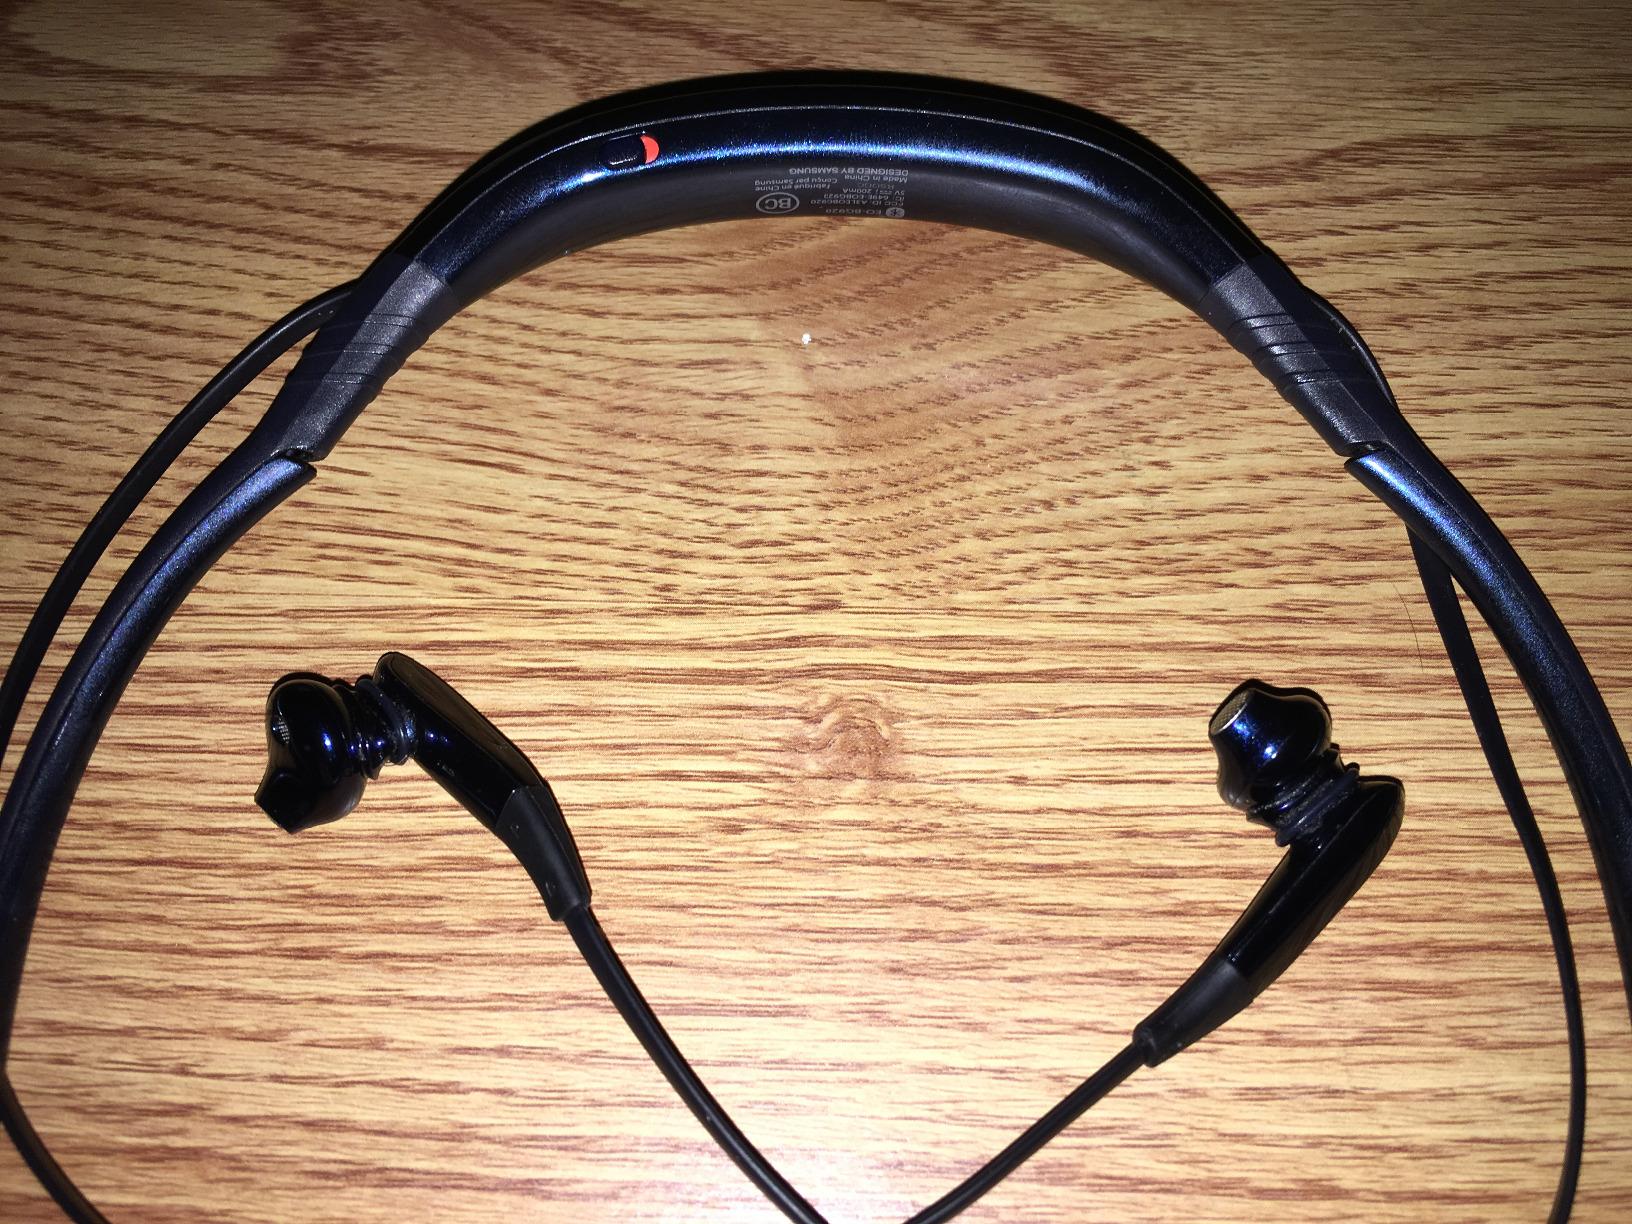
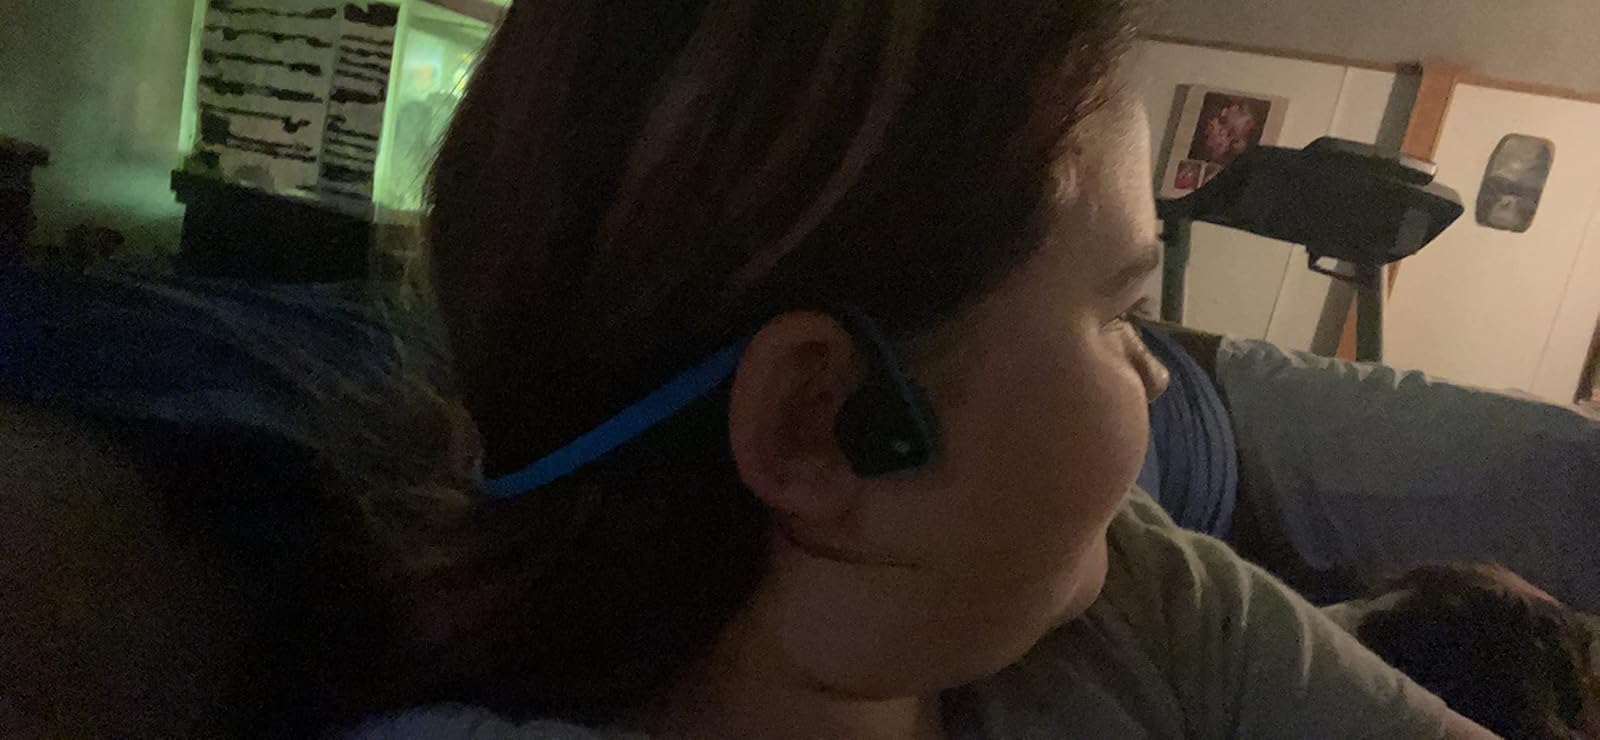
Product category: headphones
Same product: no